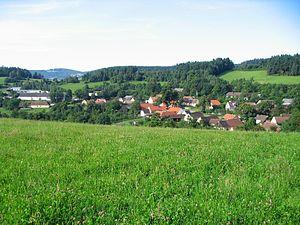
Strašice est une commune du district de Strakonice, dans la région de Bohême-du-Sud, en République tchèque. Sa population s'élevait à 184 habitants en 2017.